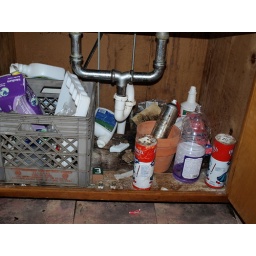
20080817_17 under kitchen sink